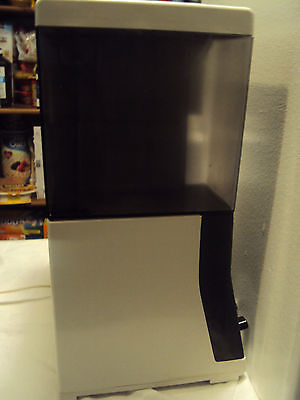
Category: coffee maker